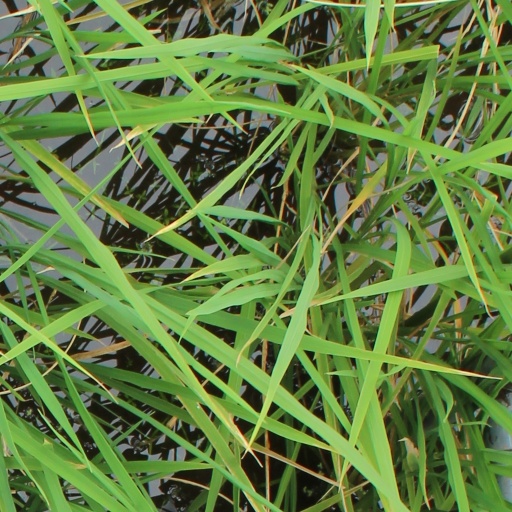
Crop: rice